Rio Grande do Sul

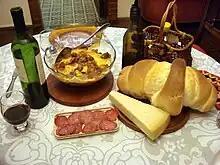
A typical meal in Rio Grande do Sul with wine, bread, cheese, pasta with beef and salami.

With 37.6 thousand square meters of constructed area and four levels, the passenger terminal at Salgado Filho International Airport can receive 28 large airplanes simultaneously.